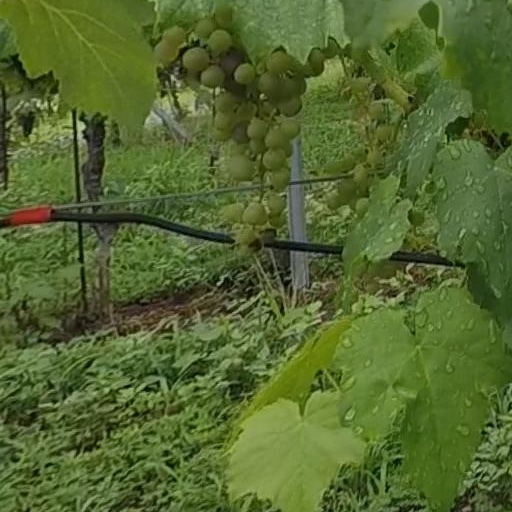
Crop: grape